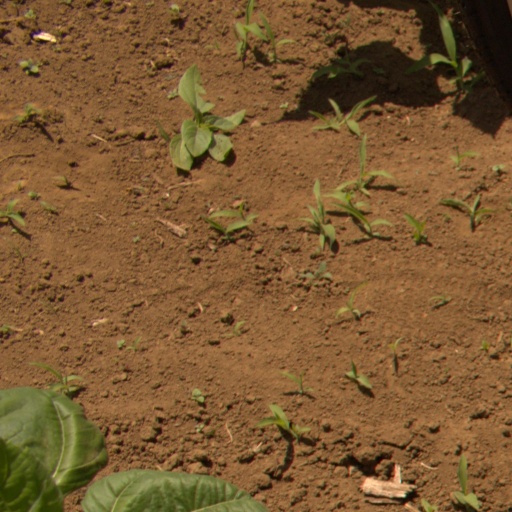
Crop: Jerusalem artichoke